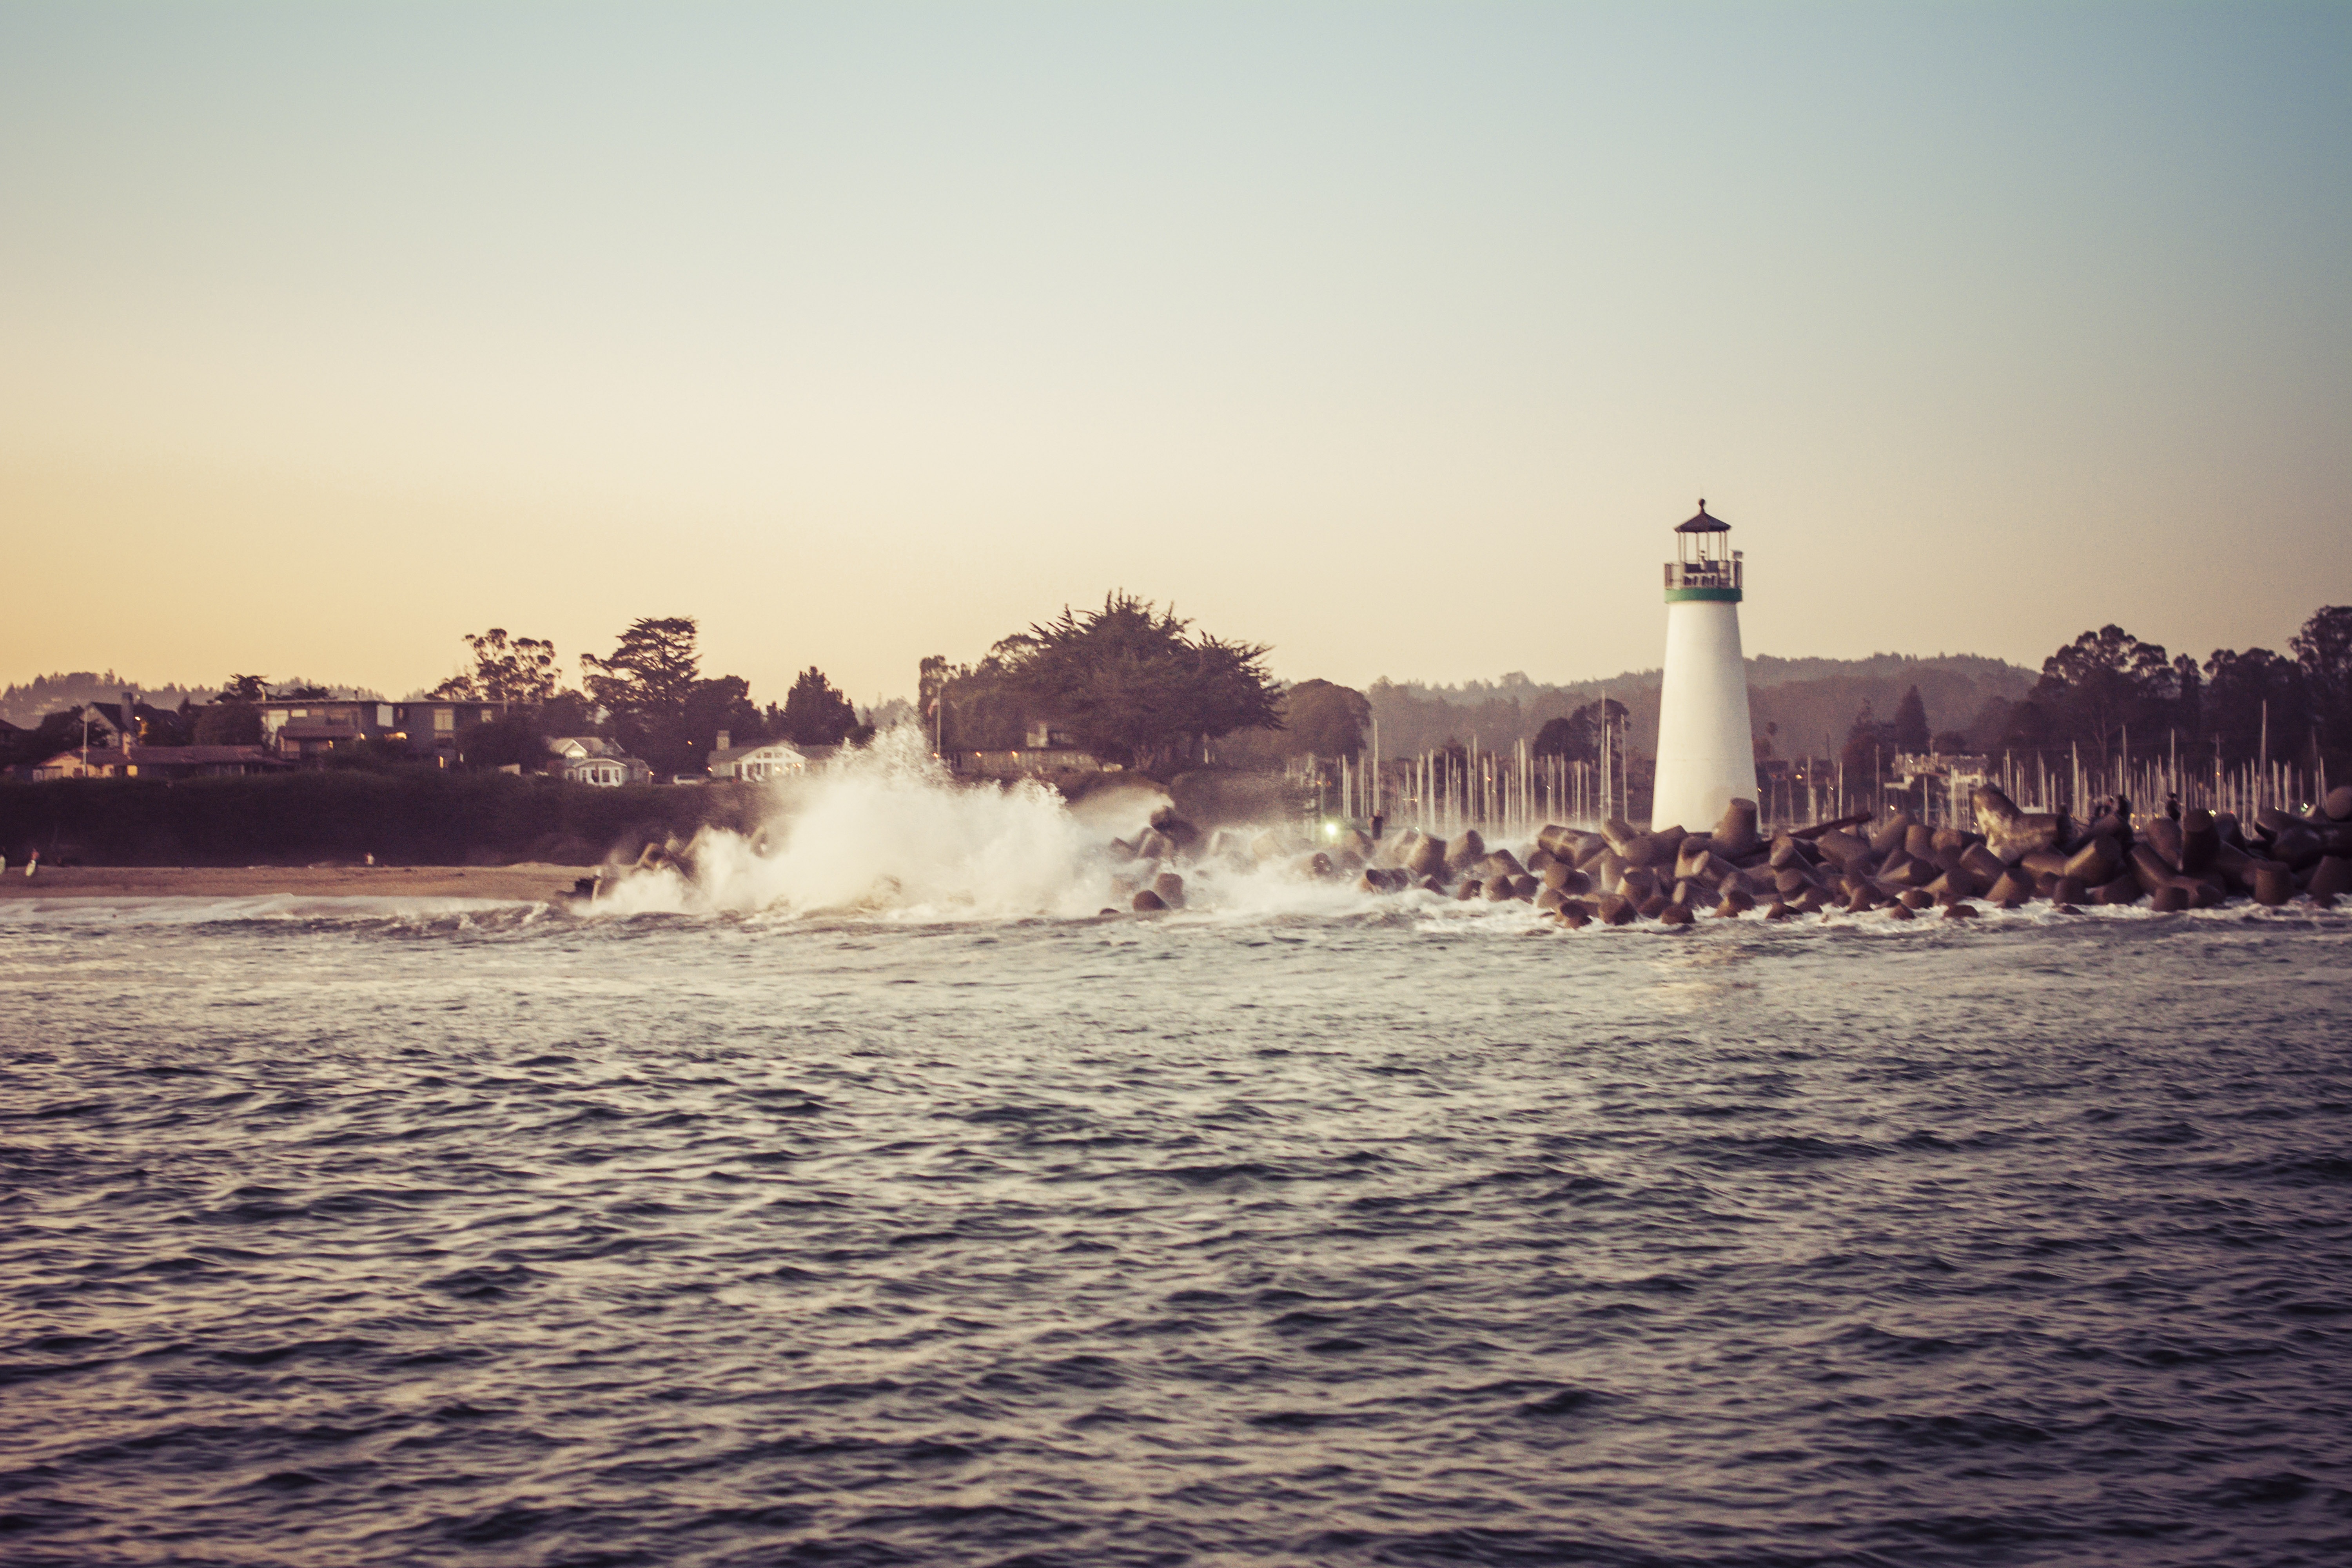
beach, sea, coast, water, nature, outdoor, sand, ocean, horizon, lighthouse, sunrise, sunset, morning, shore, wave, dawn, pier, summer, seaside, dusk, evening, tower, seascape, bay, tourism, body of water, rocks, waves, nautical, breakwater, atmospheric phenomenon